French ironclad Trident

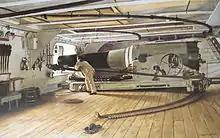
Canon de 27 cm modèle 1870 in the armoured section of a "Colbert" class ironclad, by Gustave Bourgain, circa 1885.

All of the ship's guns could fire both solid shot and explosive shells. The 274-millimeter Modèle 1870 gun was credited with the ability to penetrate a maximum of wrought iron armor while the 240-millmeter Modèle 1870 gun could penetrate of wrought iron armor.